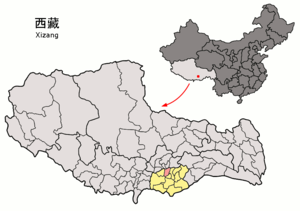
Le xian de Zhanang est un district administratif de la région autonome du Tibet en Chine. Il est placé sous la juridiction de la préfecture de Shannan.